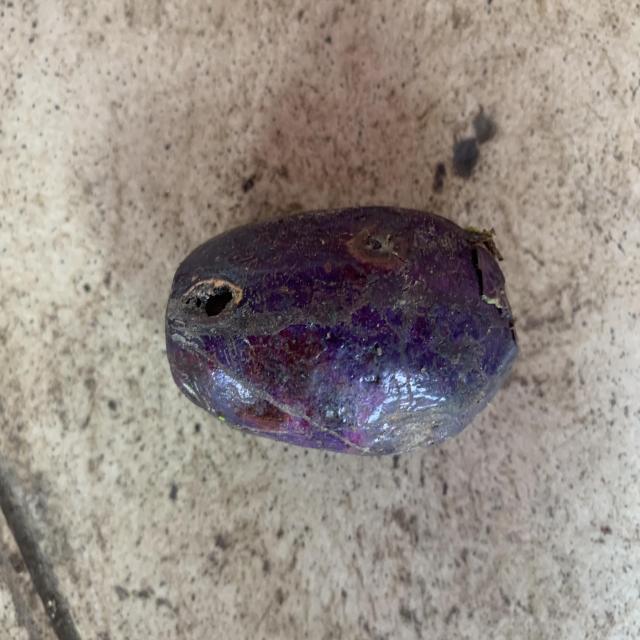
Plum grade: spotted